Mauriceville railway station

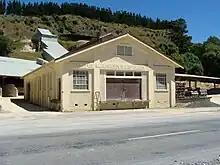
Former Mauriceville Dairy Company building.

Following representations from the National Dairy Association on behalf of the Mauriceville Dairy Company, the department had a luggage room constructed at Mauriceville in 1900. Concerns had been expressed about the practice of storing dairy products, particularly butter, on the platform and under tarpaulins in roadside wagons, and it was desired to have a room in which to keep such goods to reduce the possibility of spoilage. In 1923 the District Traffic Manager requested the construction of a new storeroom in which to keep goods, primarily bundles of lime bags. As this storeroom could not be attached to the end of the station building as originally requested, the job was quoted as a stand-alone building. A cart dock was built at the north end of the platform in 1930.